Rules of Engagement (film)

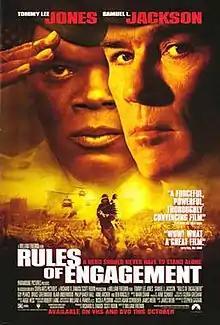
Theatrical release poster

Rules of Engagement is a 2000 American war legal drama film, directed by William Friedkin, written by Stephen Gaghan, from a story by Jim Webb, and starring Tommy Lee Jones and Samuel L. Jackson. Jackson plays U.S. Marine Colonel Terry Childers, who is brought to court-martial after Marines under his orders kill several civilians outside the U.S. embassy in Yemen.